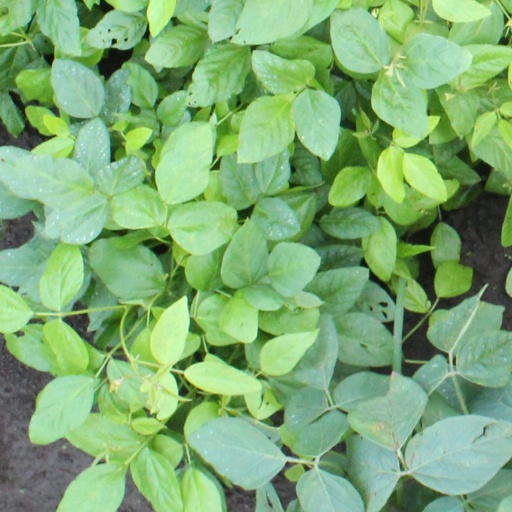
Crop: soybean